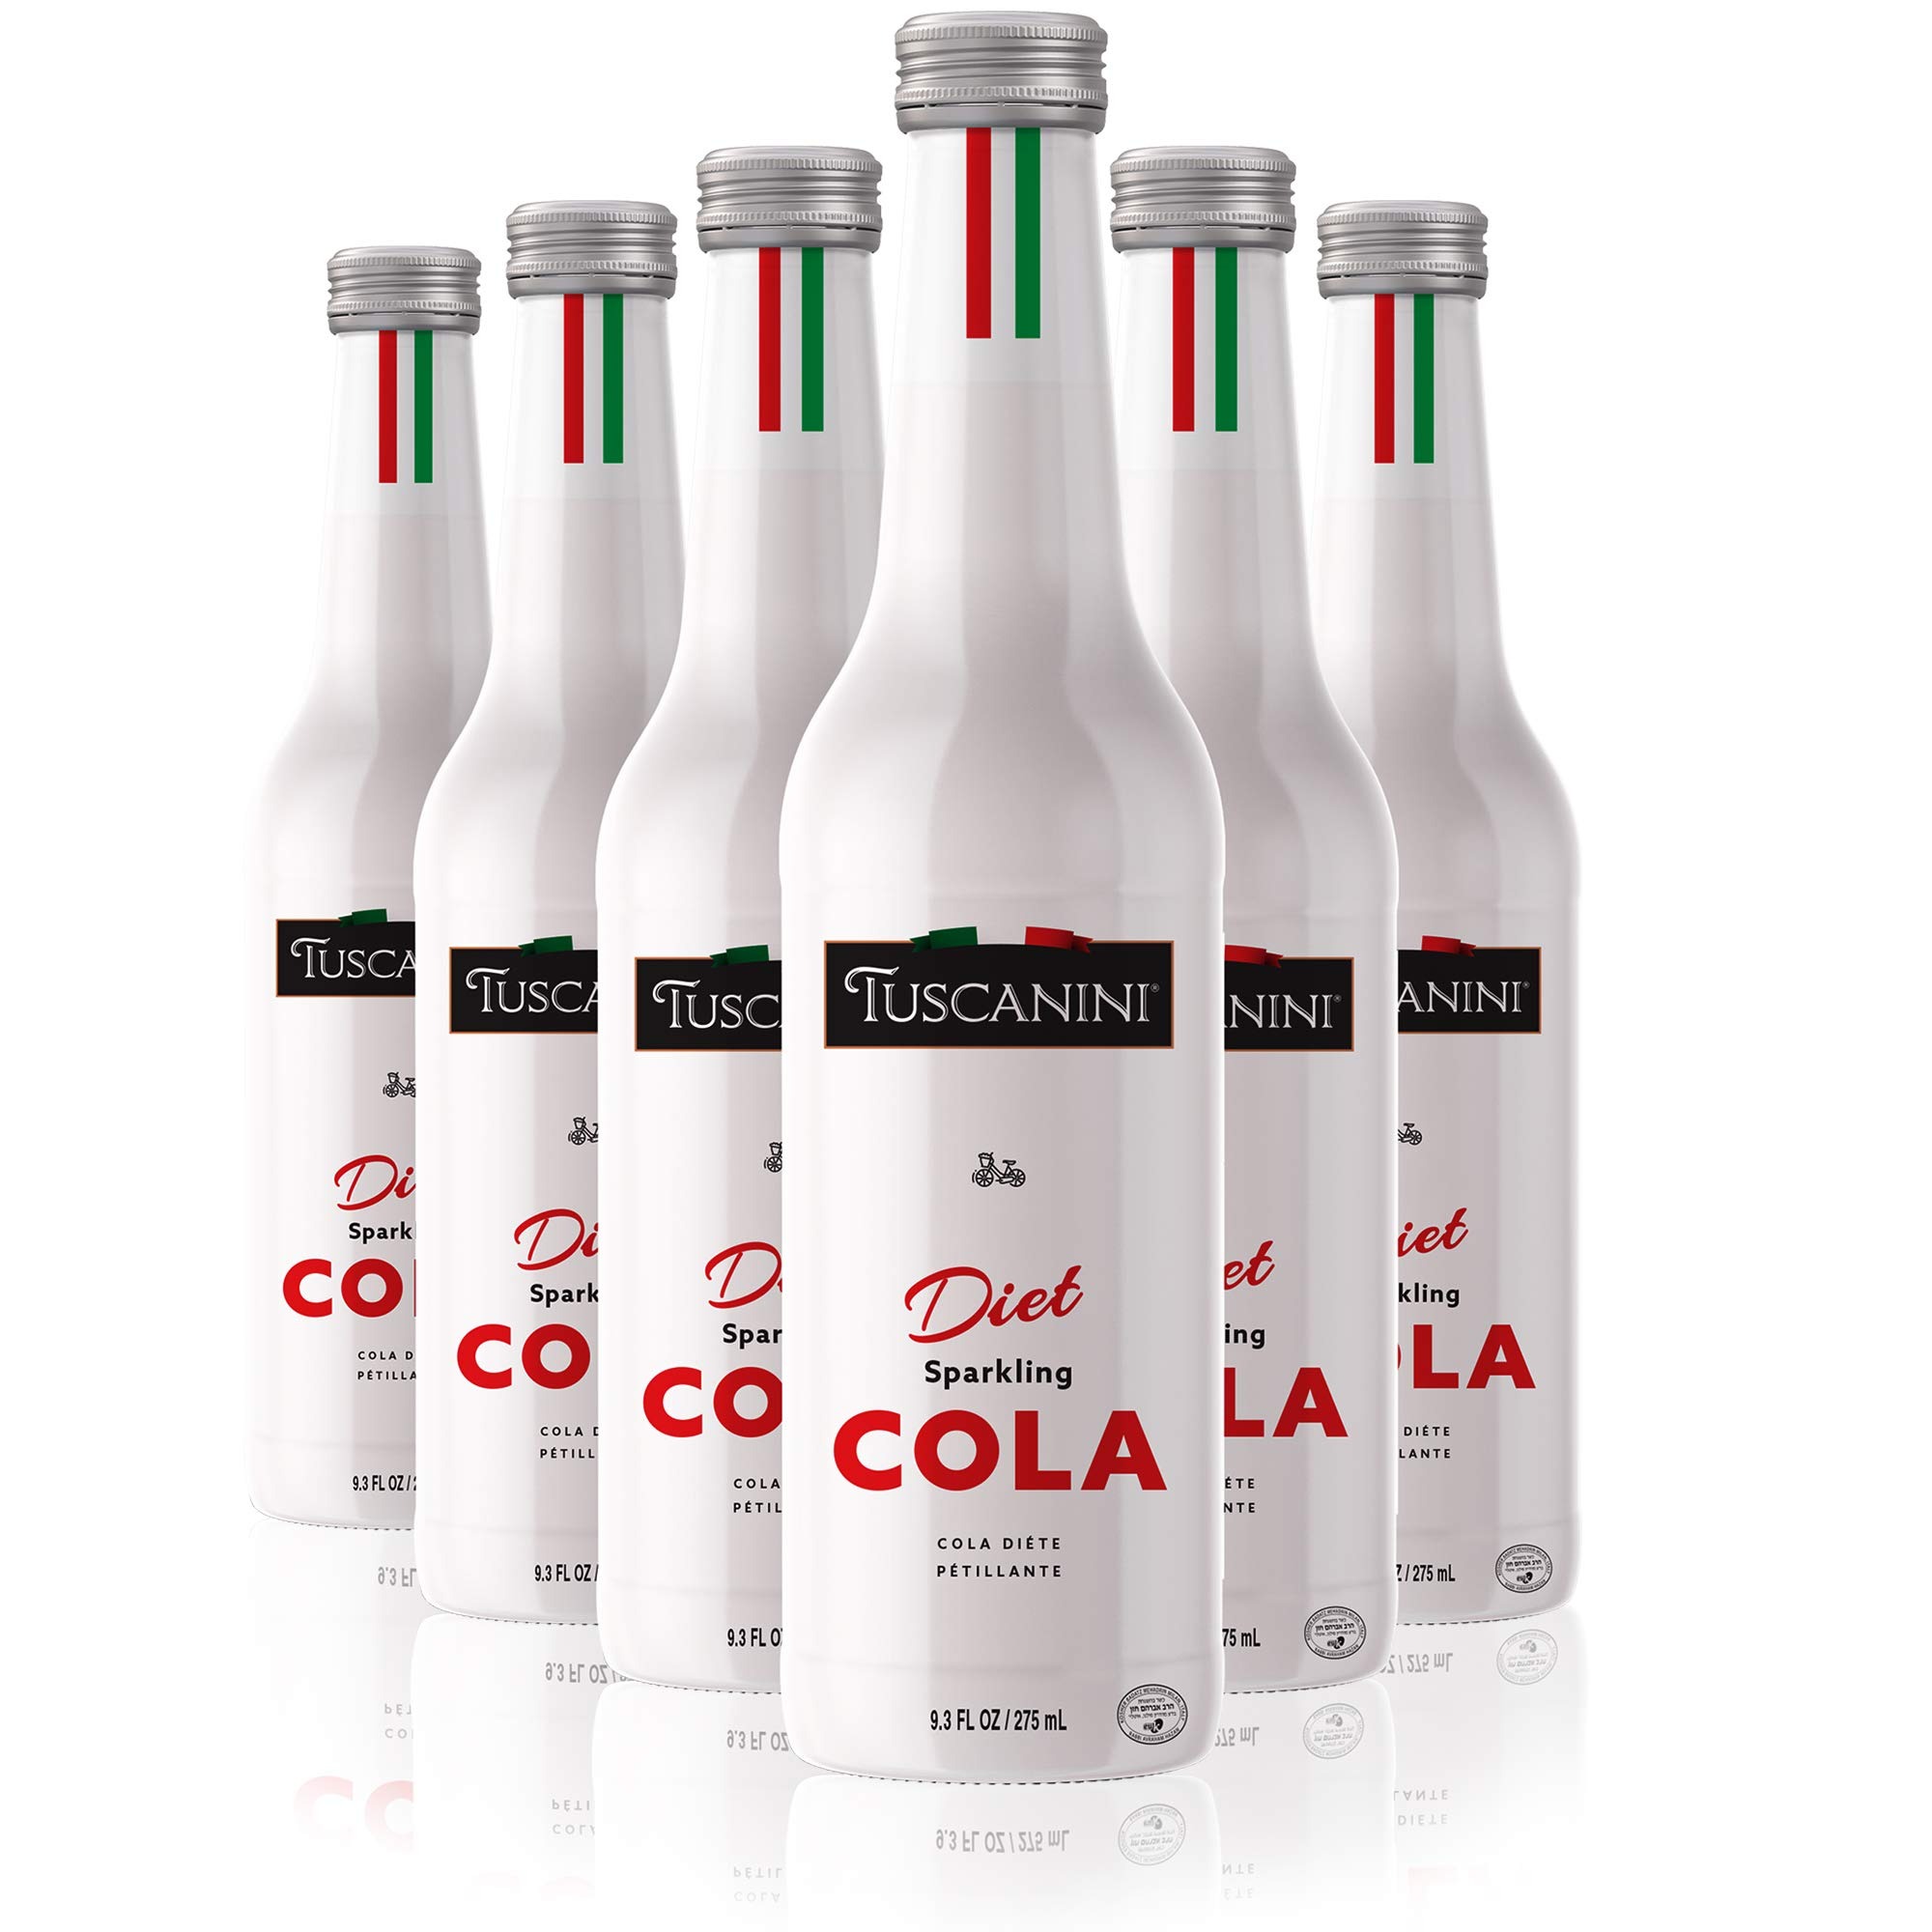
Item Name: Tuscanini Italian Diet Cola Soda 9.3oz (6 Pack) Naturally Caffeine Free, Aspartame Free, Elegant Glass Bottle, Great Tasting, No Preservatives
Bullet Point 1: PREMIUM DIET COLA - Delicious Tasting Diet Cola Soda, Aspartame Free, Sweetened With Sucralose
Bullet Point 2: REFRESHING! - Surprisingly Refreshing from the First Sip Until the Last Drop
Bullet Point 3: CLEAN LABEL - Made With Only Familiar Ingredients, NO CHEMICALS
Bullet Point 4: UNIQUE PACKAGE - Elegant Glass Bottle, Perfect for Gifting & for Serving at You Diner Table
Bullet Point 5: CERTIFIED - Certified Kosher For Year Round Use
Product Description: You like a good drink of Cola Soda (or any soft drink for that matter), but dislike all the chemicals and unknown stuff that gets put in there. Tuscanini Diet Cola is the answer to you concerns. A refreshing cola soda that is aspartame free, sweetened with sucralose and is as tasty as it is better for you. Your kids can enjoy it too as this is caffeine free. Don't take our word for it, try it and let is know what you think by leaving a product review.
Value: 55.8
Unit: Fl Oz

Price: 20.99